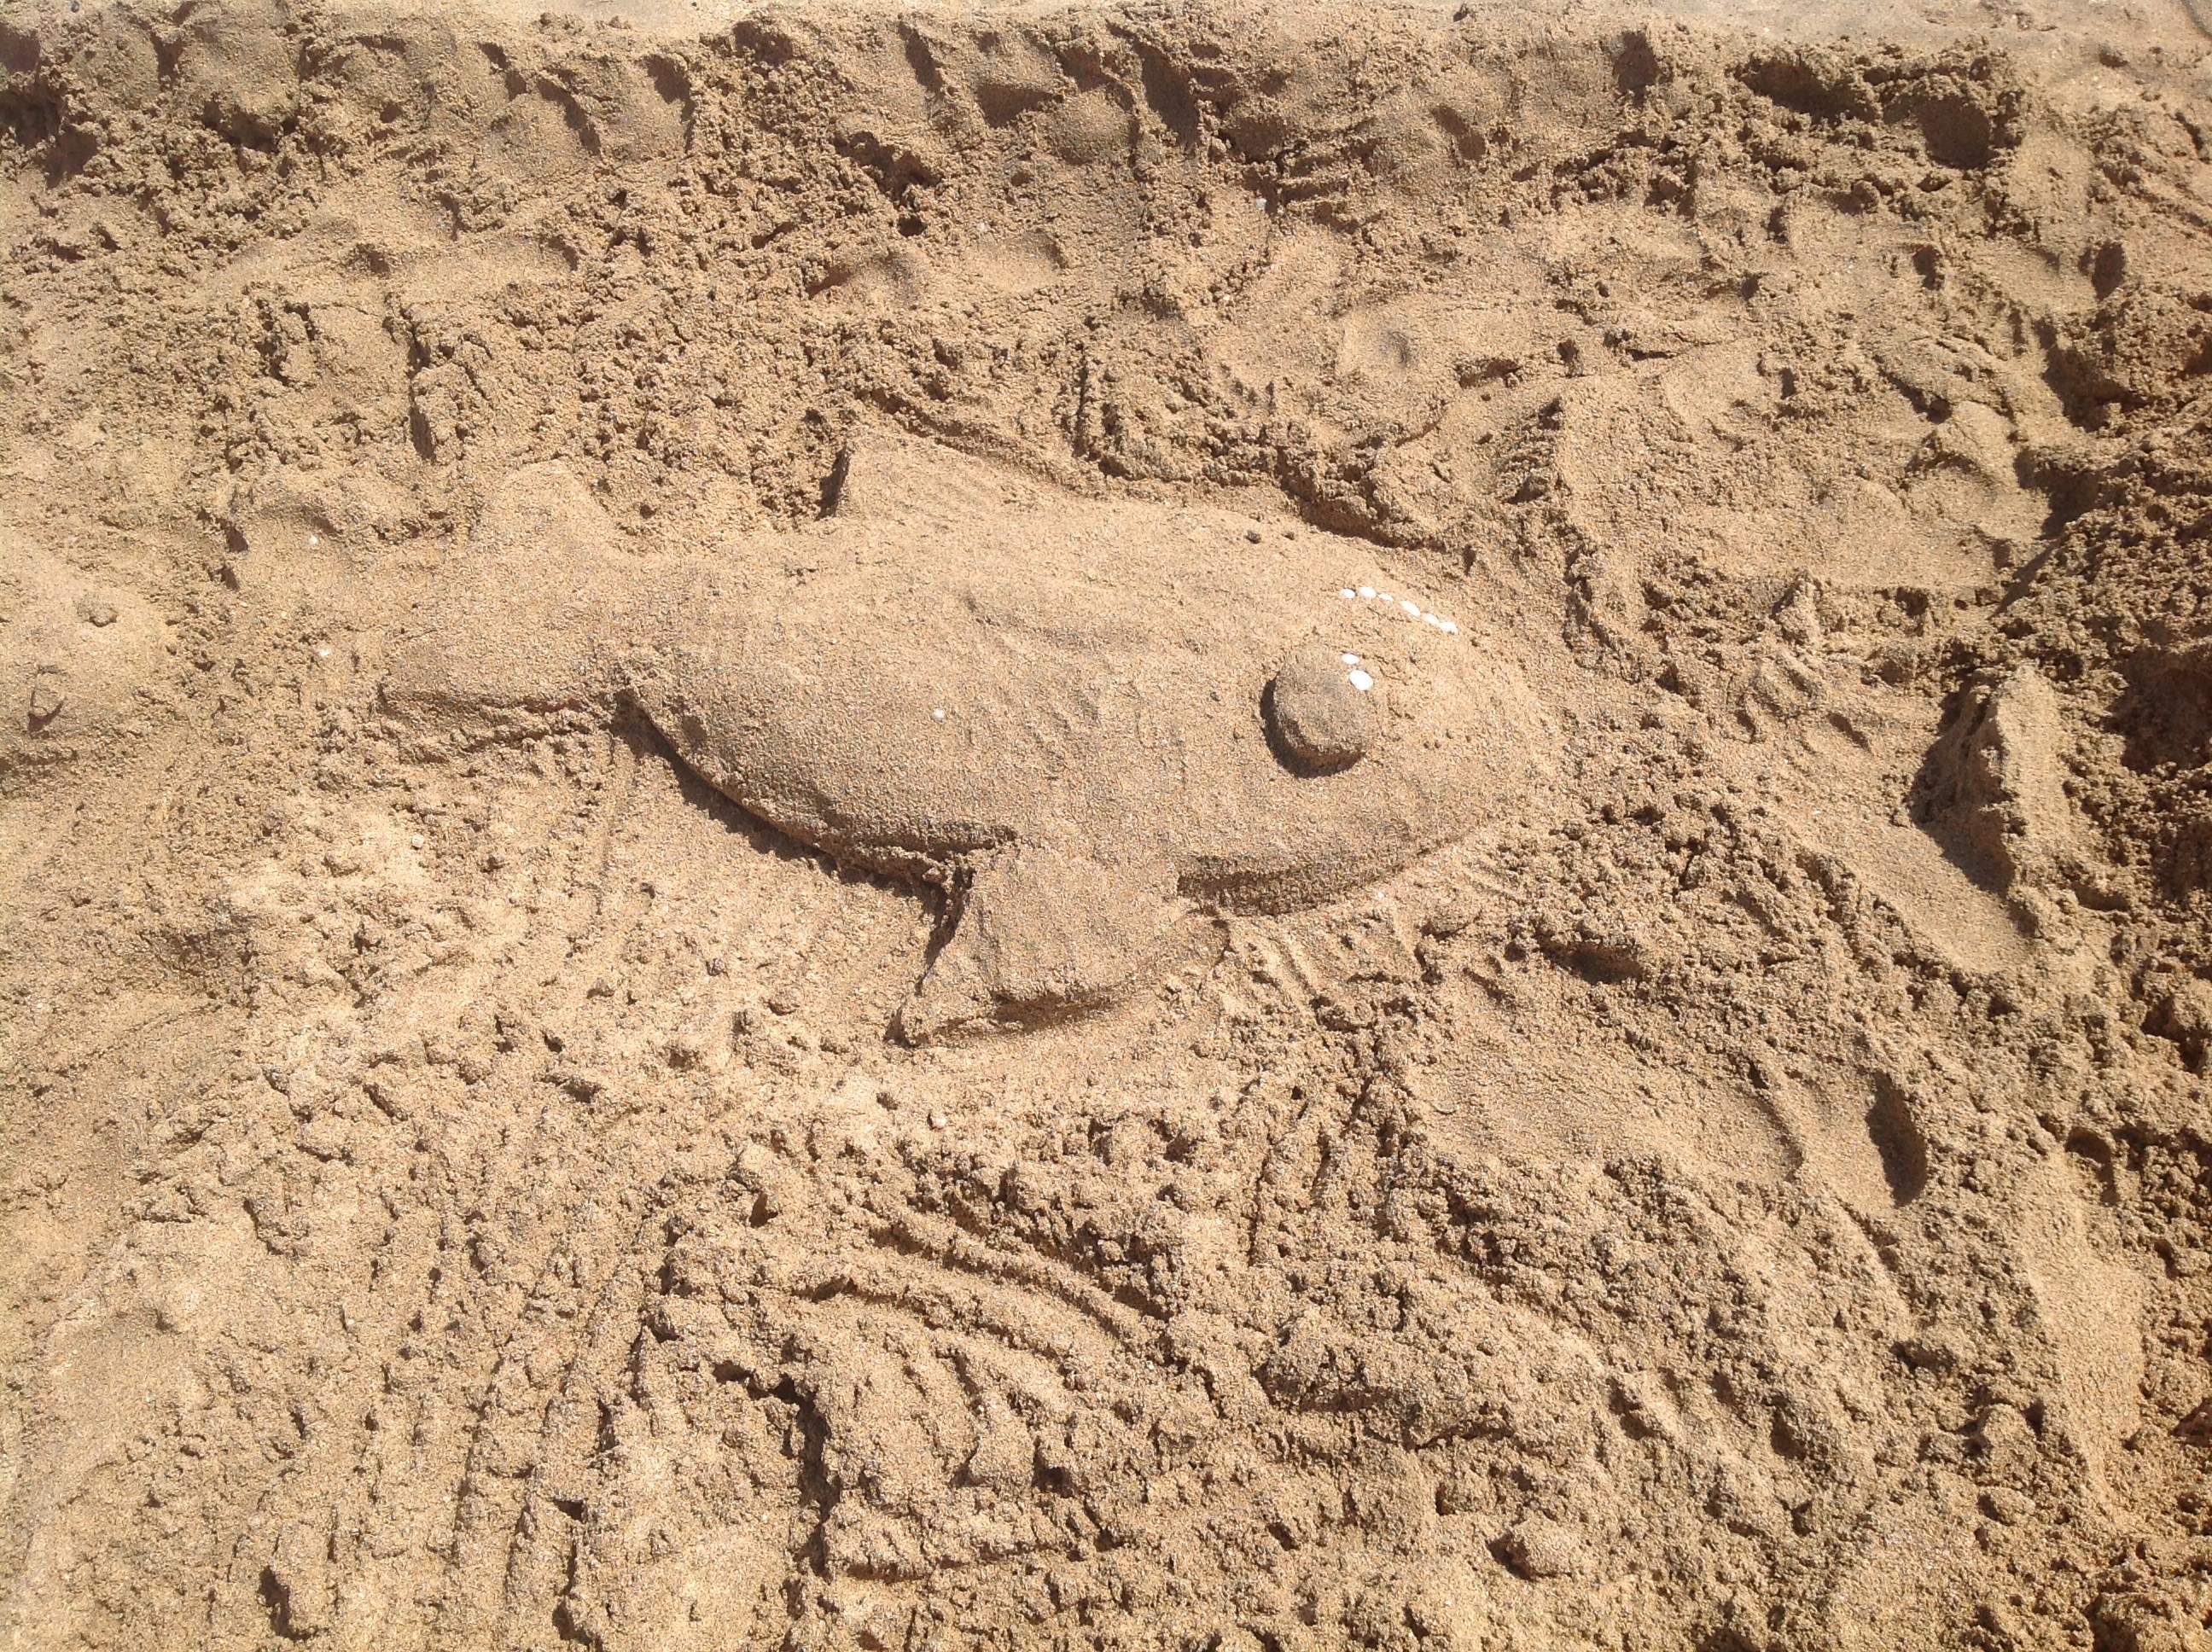
beach, sand, rock, summer, soil, fish, material, sculpture, geology, figure, shape, geological phenomenon